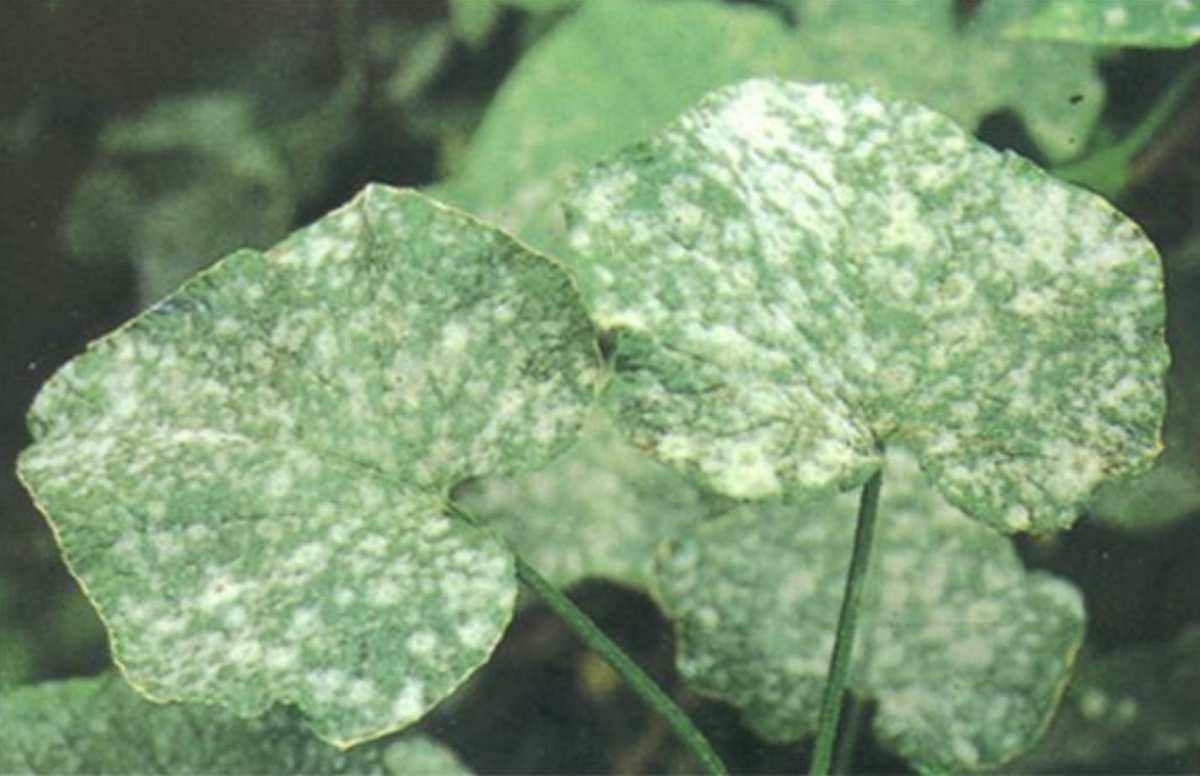
Plant: Cucumber
Disease: cucumber powdery mildew